2020 South Point 400

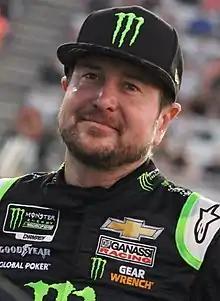
Kurt Busch won the race.

NBC Sports covered the race on the television side. Rick Allen, Jeff Burton, Steve Letarte and Dale Earnhardt Jr. called the action from the booth at Charlotte Motor Speedway. Brad Daugherty called the action on site. Marty Snider and Kelli Stavast handled the pit road duties on site, and Dave Burns handled pit road duties from Charlotte Motor Speedway during the race.